John Bell-Irving

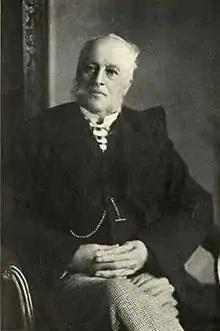
John Bell-Irving

John Bell-Irving, JP (2 February 1846 – 1925) was a Scottish businessman in Hong Kong. He was a partner of the Jardine Matheson & Co., one of the leading trading firm in the Far East.